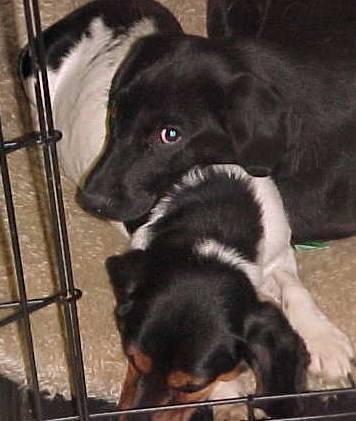
dog